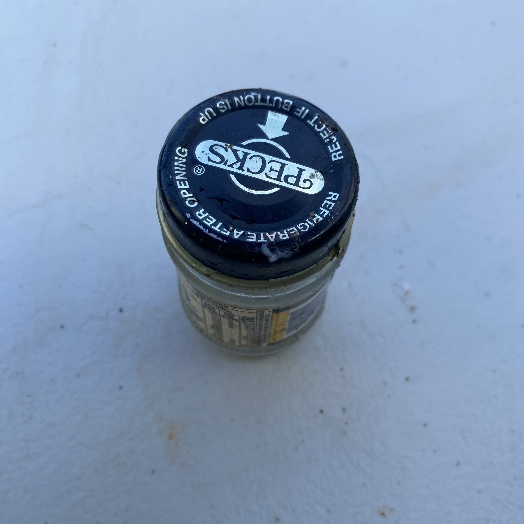
Label: Glass